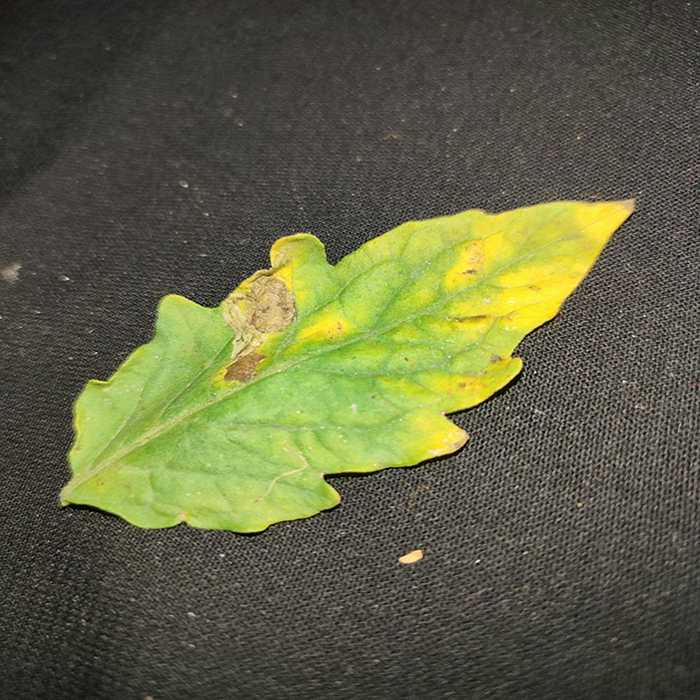
Plant: Tomato
Label: Tomato Bacterial spot